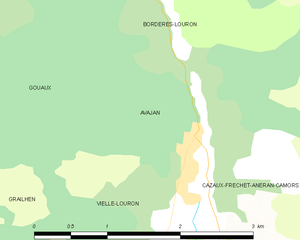
Avajan est une commune française située dans le département des Hautes-Pyrénées, en région Occitanie.